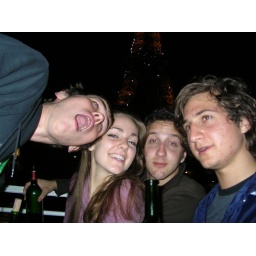
Eli, me, Bob and Chris in front of the Eiffel tower on our boat tour.